The Tripwires

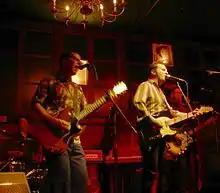
The Tripwires at Conor Byrneduring Reverb Fest 2007L to R: Mark Pickerel (drums), Johnny Sangster, John Ramberg, Jim Sangster (bass)

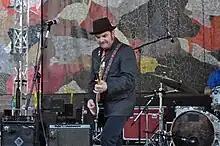
John Ramberg and the Tripwires at Bumbershoot

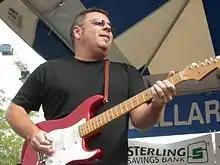
Jim Sangster performing with the Christy McWilson Band at the Ballard Seafood Fest

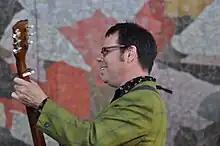
Johnny Sangster and The Tripwires play at Bumbershoot

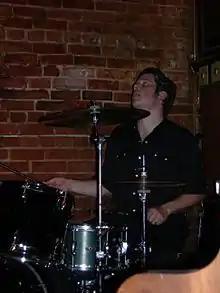
Mark Pickerel drumming with The Tripwires during Reverb Fest 2007

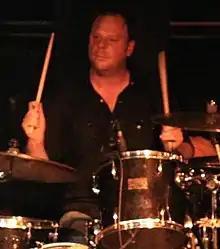
Dan Peters on drums

The Tripwires are a Seattle, Washington–based rock supergroup made up of well known local musicians Dan Peters, John Ramberg, and brothers Jim and Johnny Sangster, all of whom have been members of bands that include The Minus 5, Screaming Trees, and The Young Fresh Fellows.